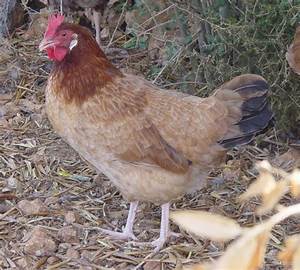
Label: gallina